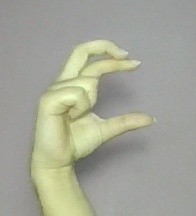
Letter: thal